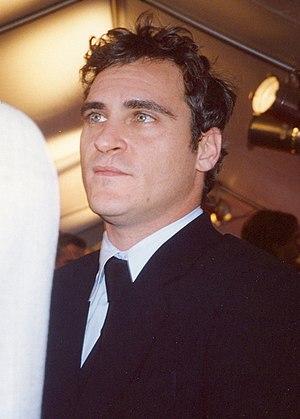
Walk the Line est un film américain réalisé par James Mangold, sorti en 2005. Il s'agit d'un biopic sur le chanteur Johnny Cash.